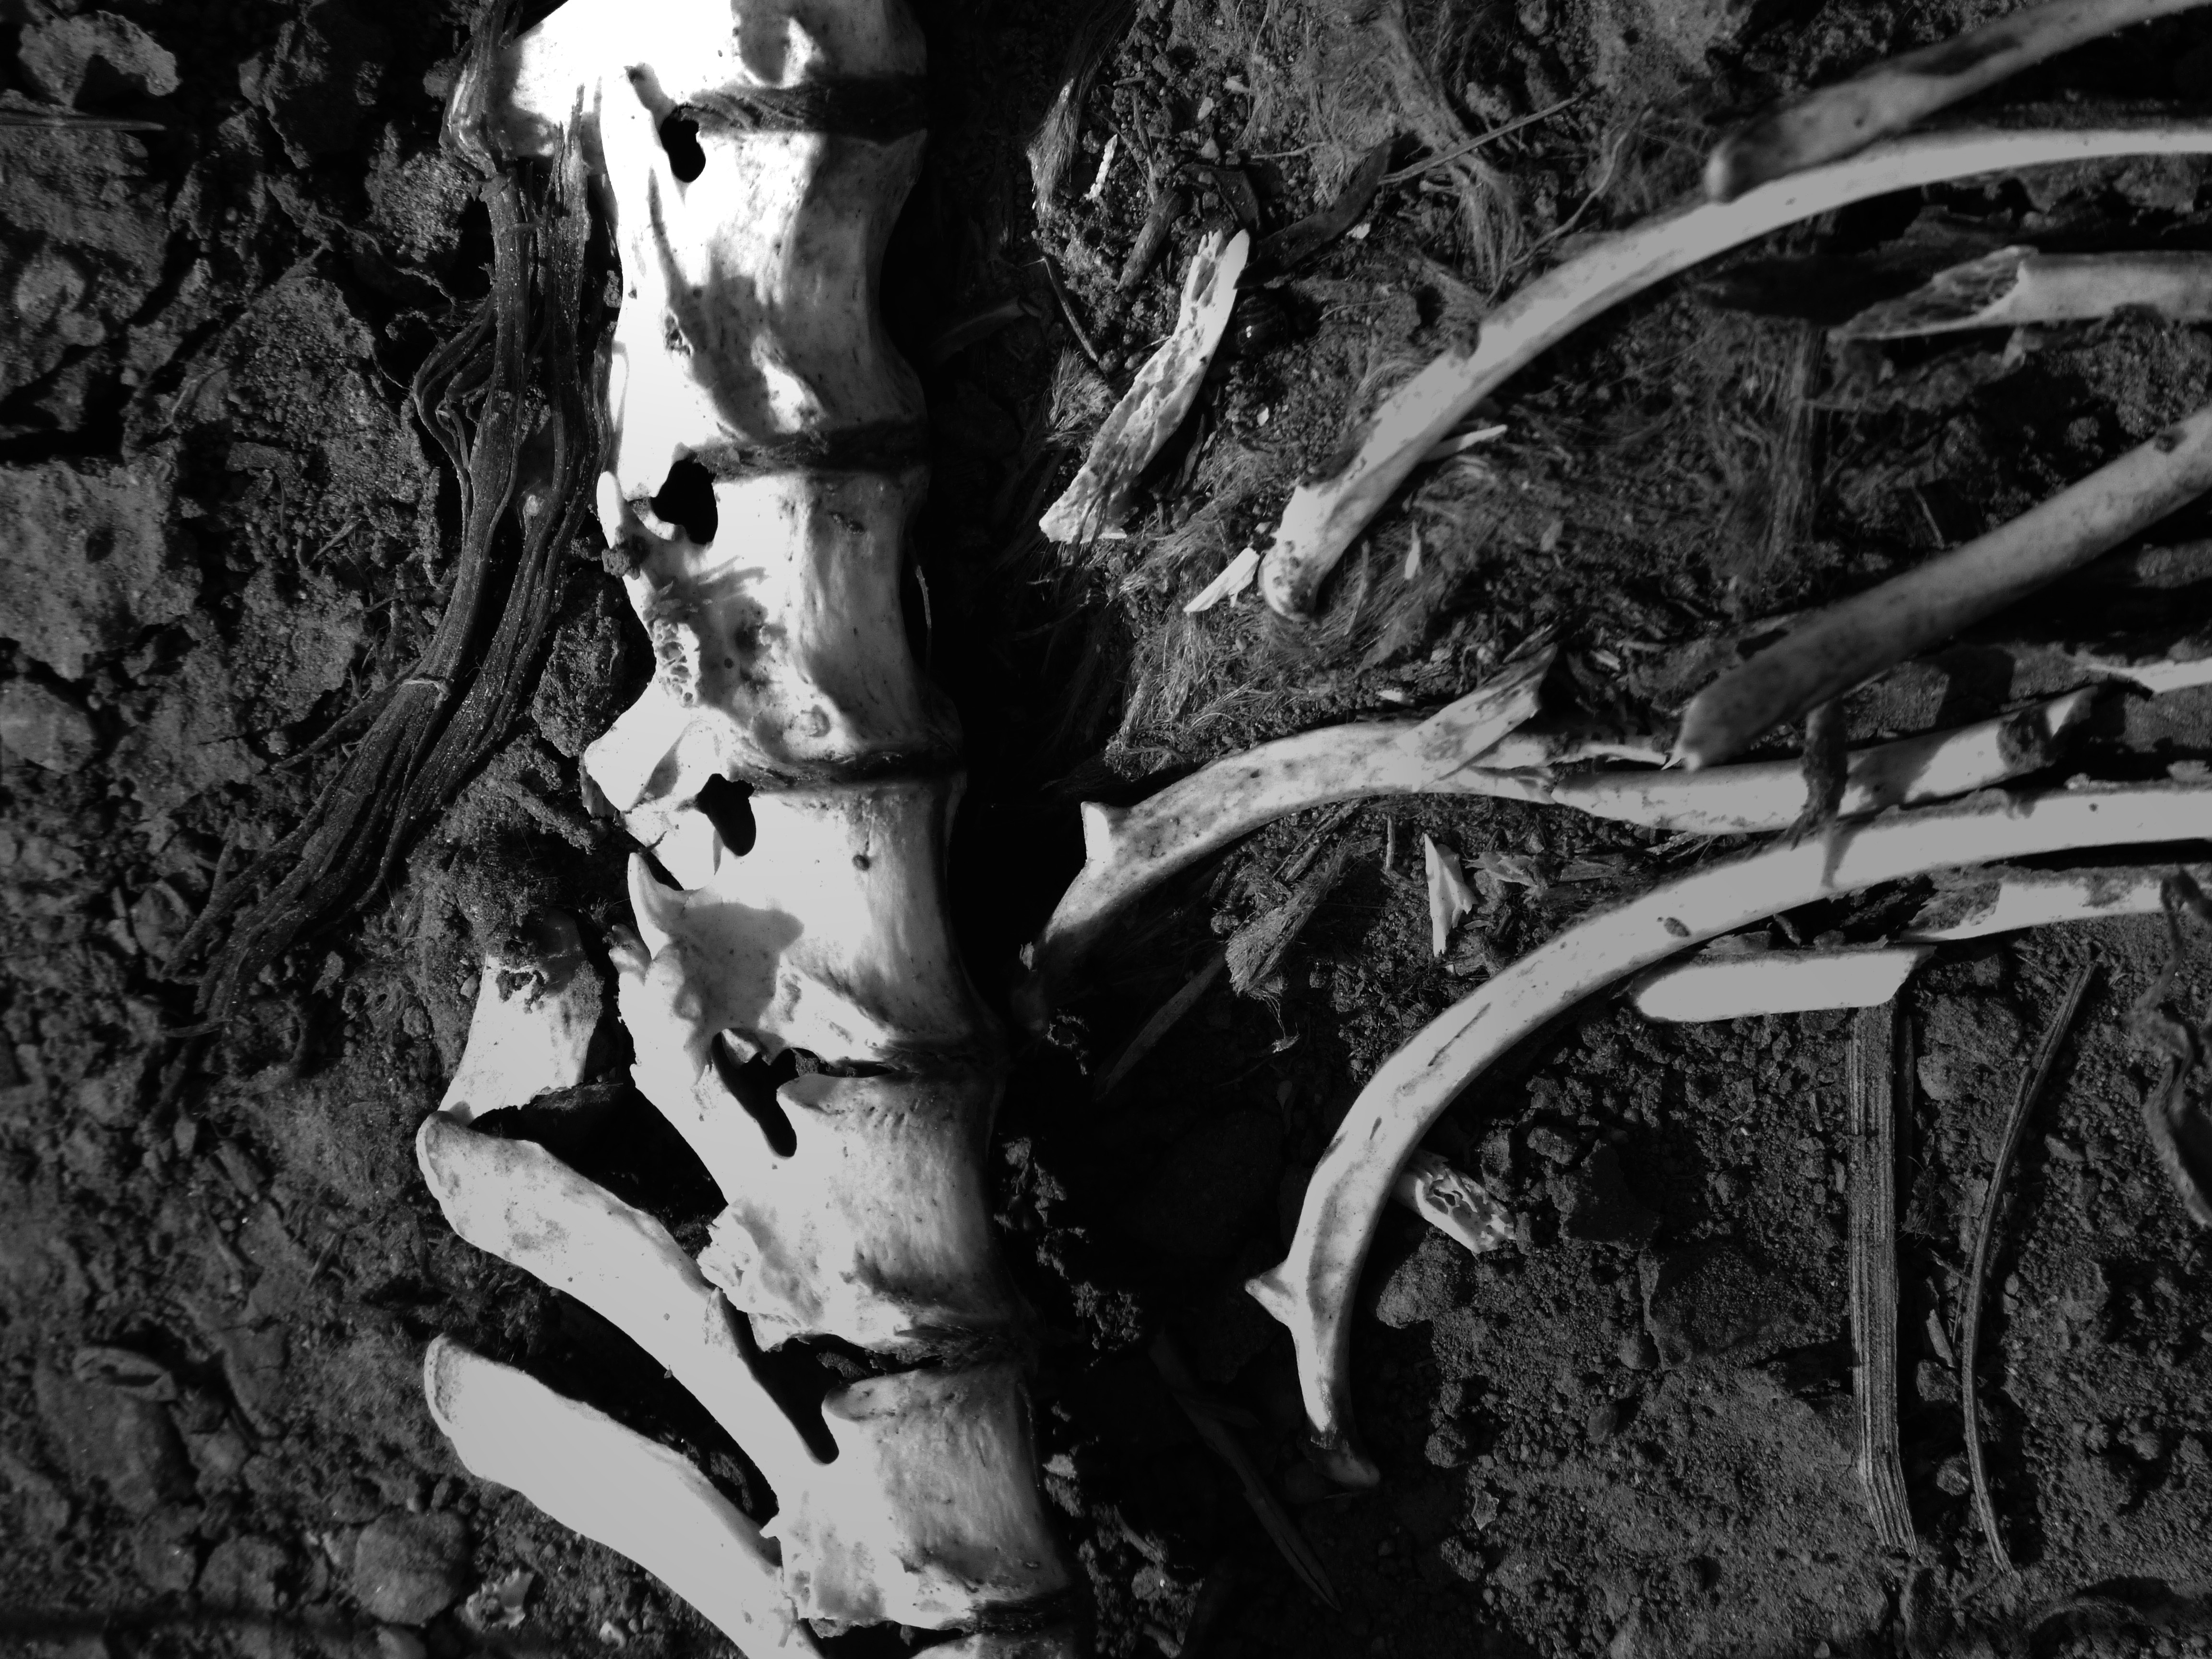
tree, nature, forest, branch, black and white, plant, white, photography, leaf, flower, trunk, animal, darkness, black, monochrome, season, bones, corpse, monochrome photography, woody plant, vertebral column